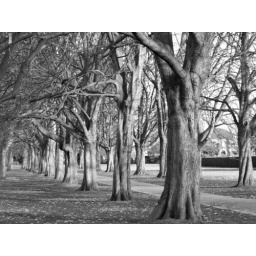
England - bare trees in Lammas Park, London